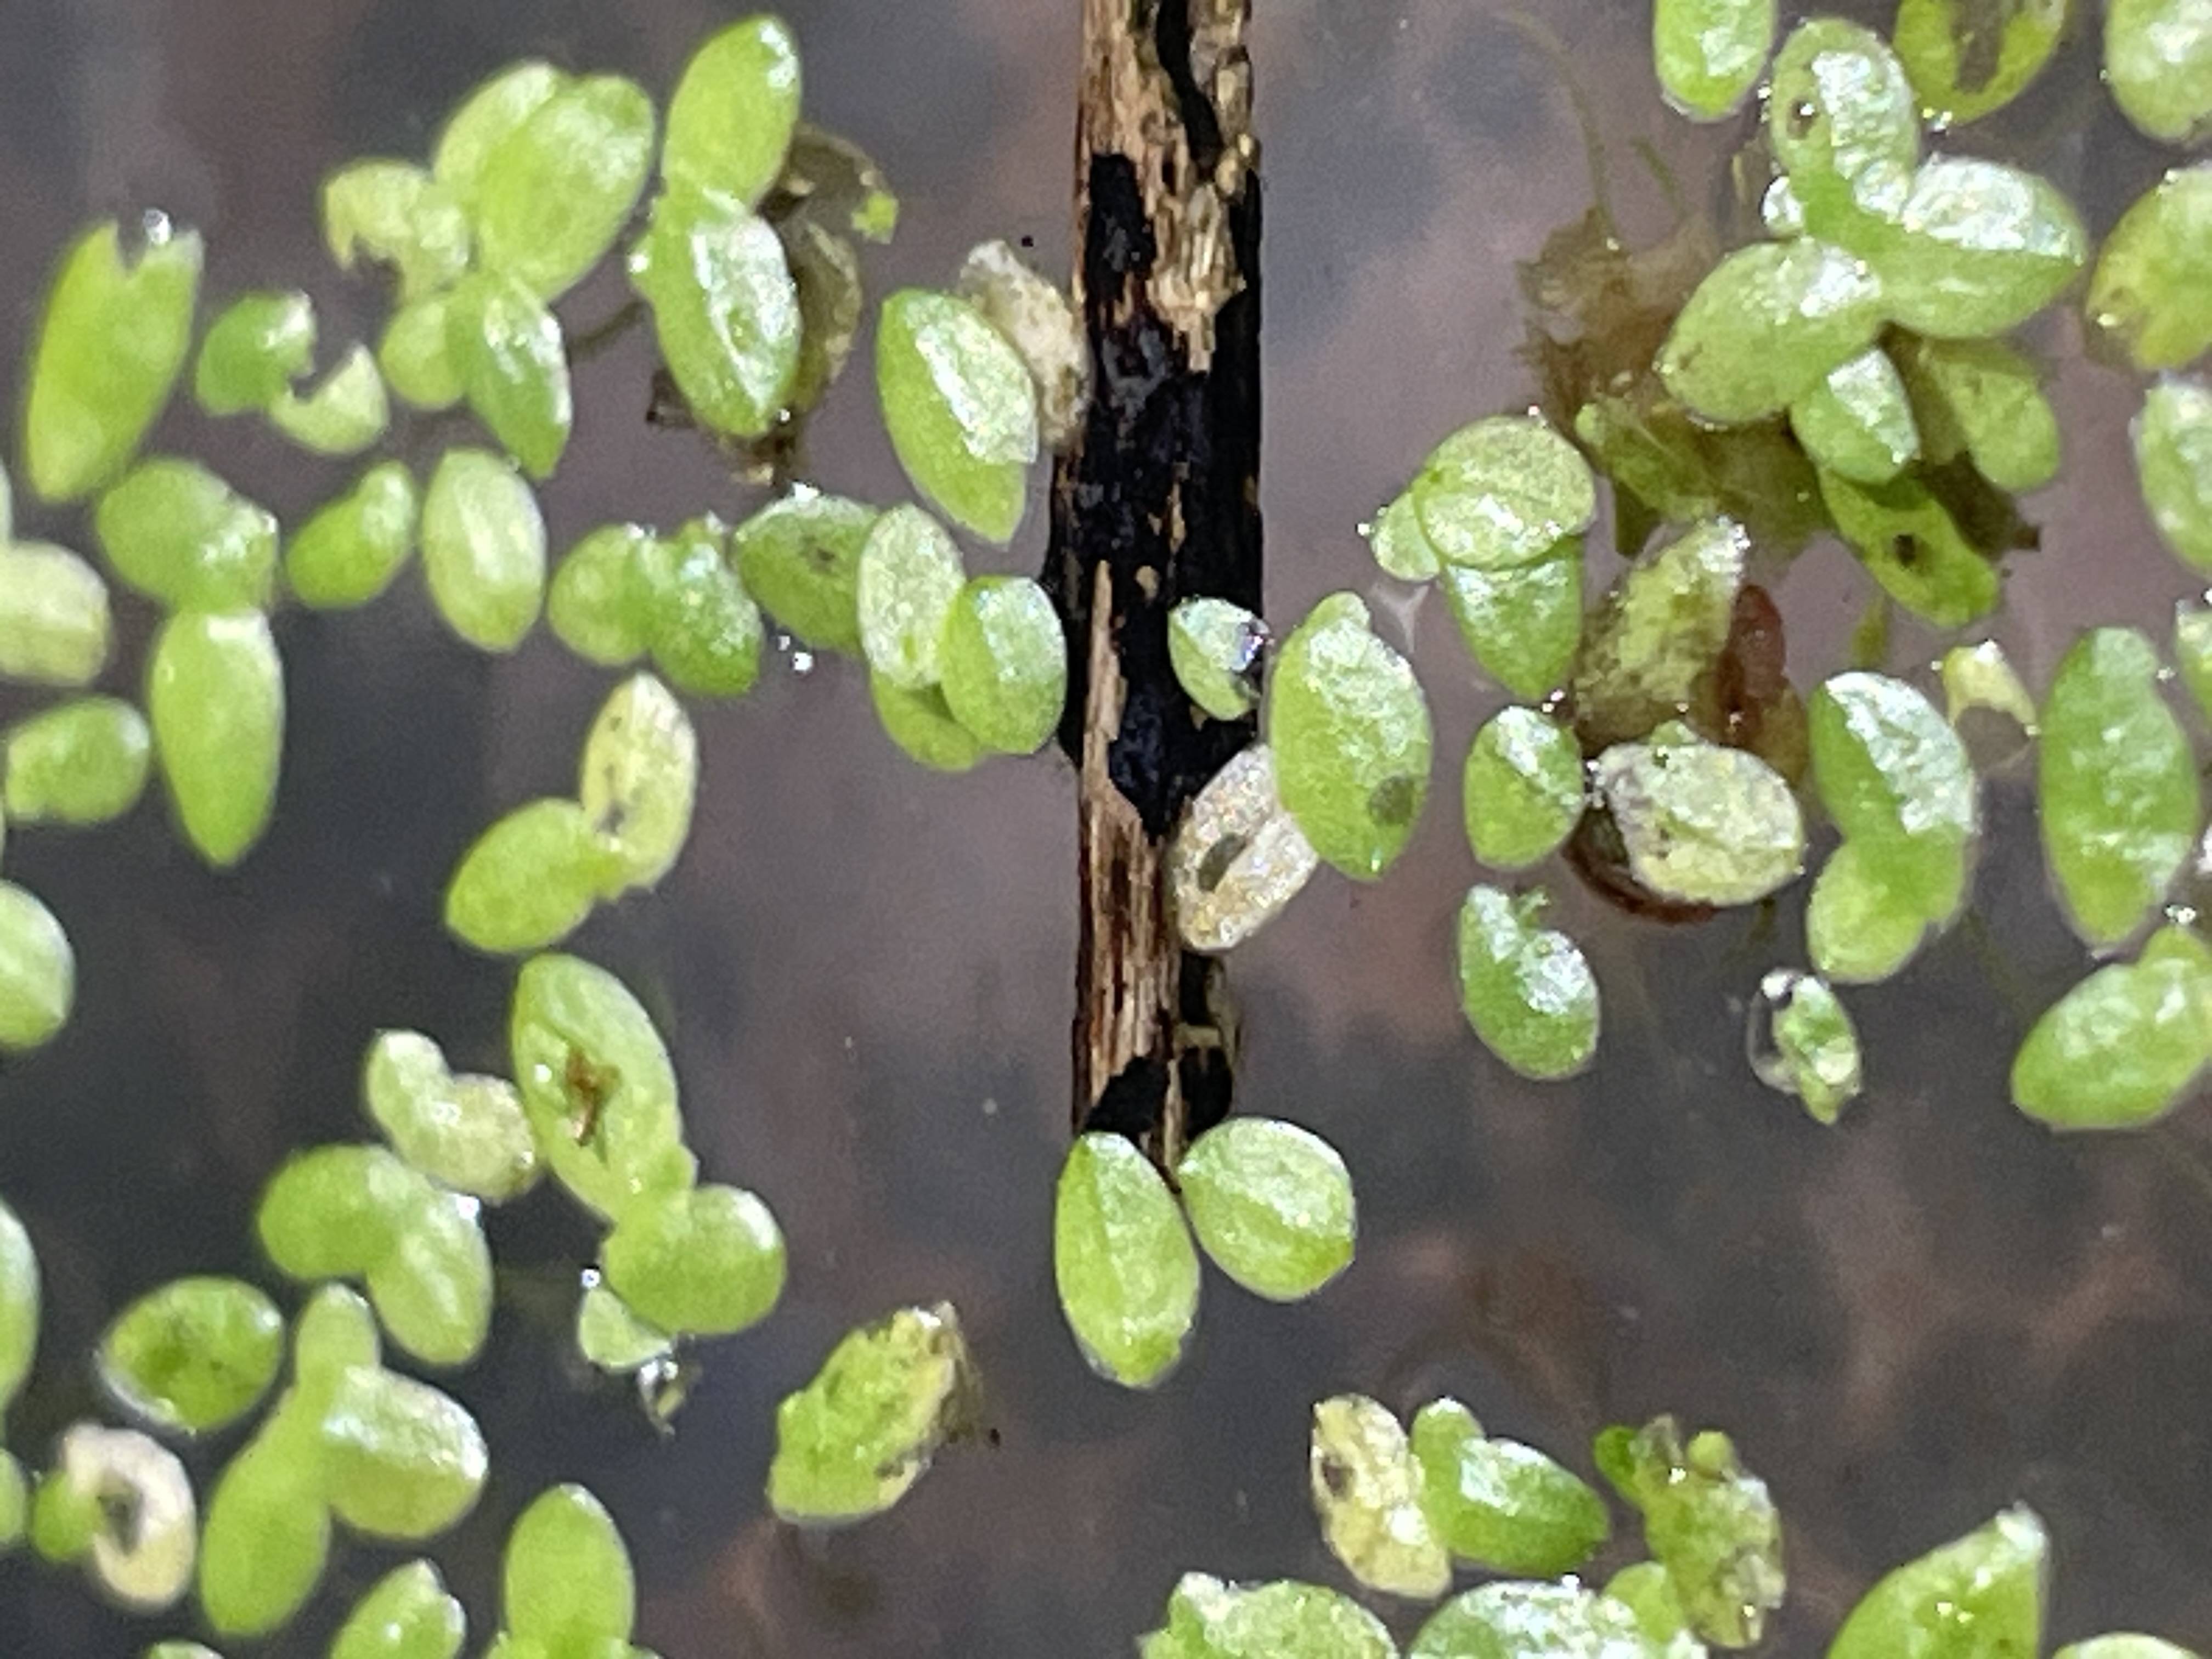
Species: Common Duckweeds (Lemna minor)